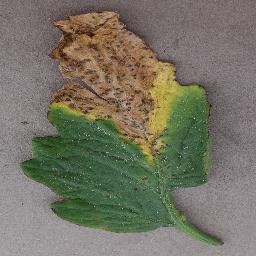
Label: Tomato___Bacterial_spot